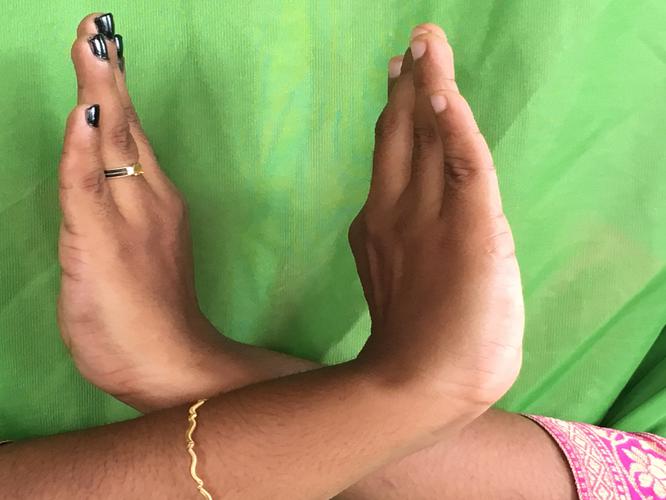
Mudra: Swastikam
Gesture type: double_hand